Temple-Webster-Stoner House

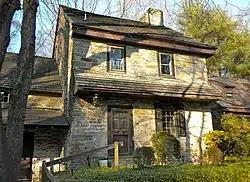
Temple-Webster-Stoner House, January 2010

The Temple-Webster-Stoner House, also known as the Little House on Broad Run or the Old Mill House, is an historic, American home that is located in West Bradford Township, Chester County, Pennsylvania.